Rail transportation in the United States

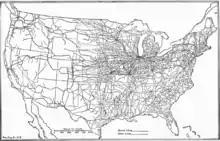
Railroads of the United States in 1918

Many Canadian and U.S. railroads originally used various broad gauges, but most were converted to by 1886, when the conversion of much of the southern rail network from gauge took place. This and the standardization of couplings and air brakes enabled the pooling and interchange of locomotives and rolling stock.